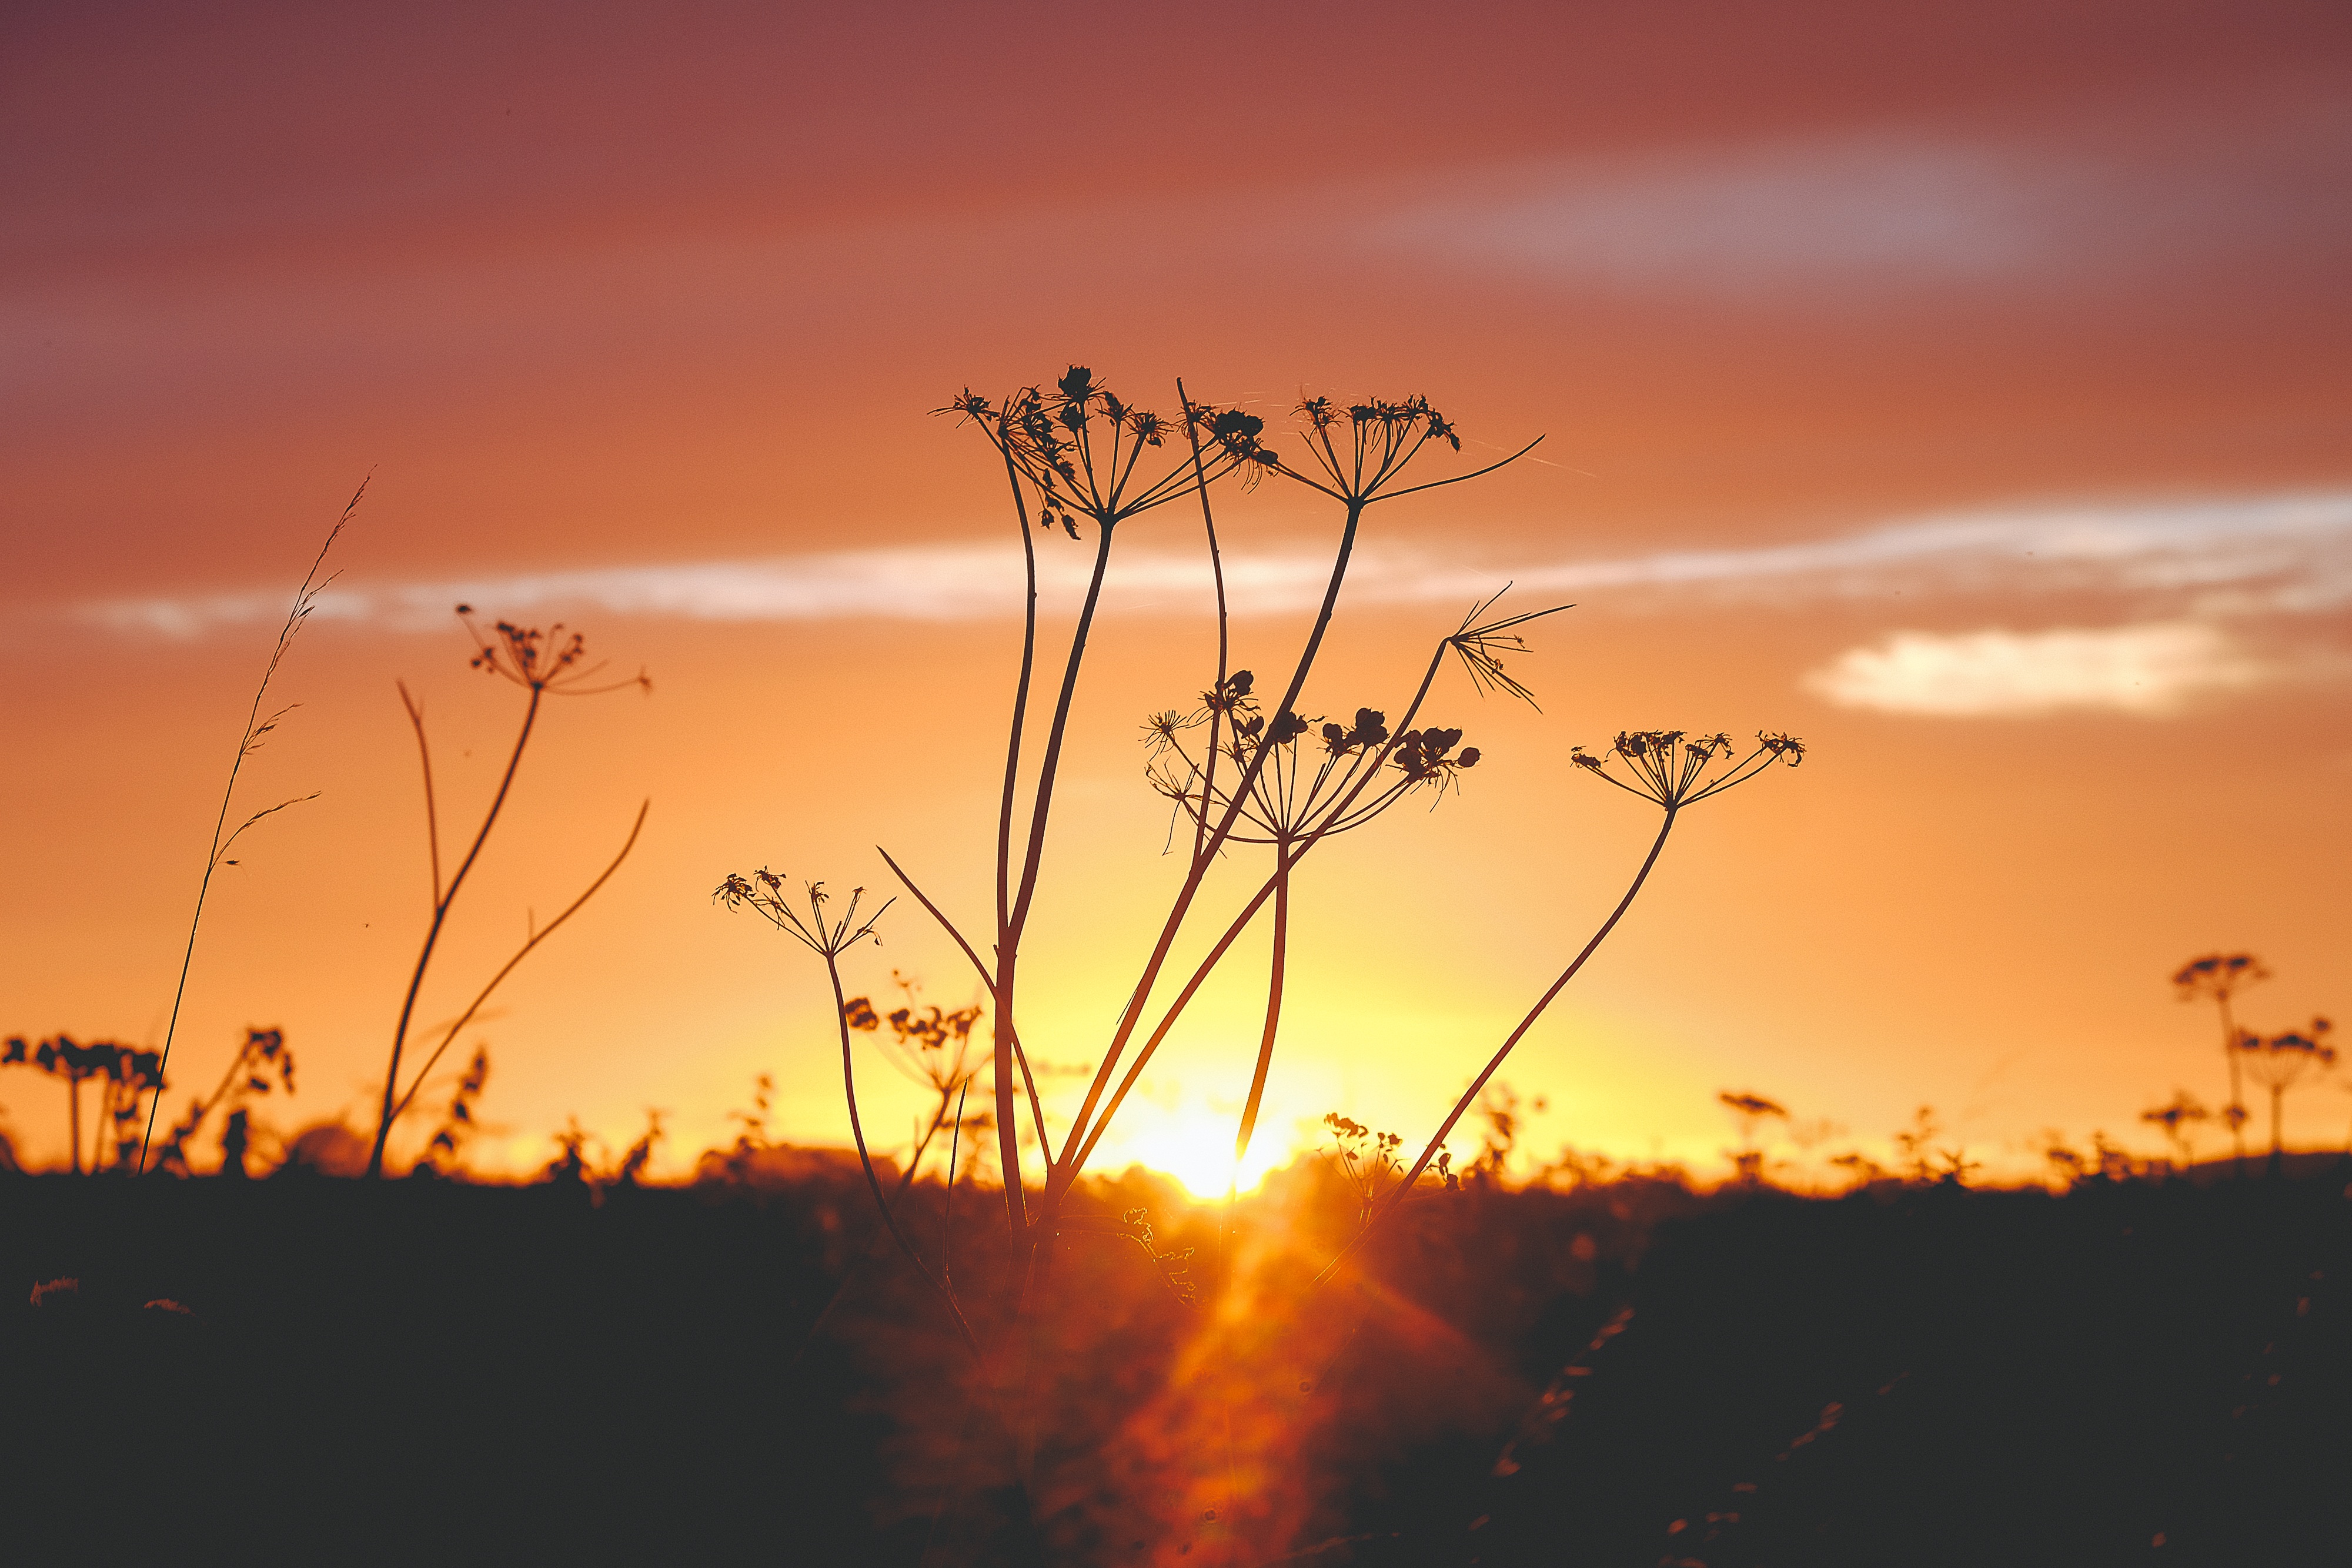
tree, nature, horizon, branch, cloud, sky, sun, sunrise, sunset, field, prairie, sunlight, morning, dawn, dusk, evening, afterglow, atmospheric phenomenon, red sky at morning